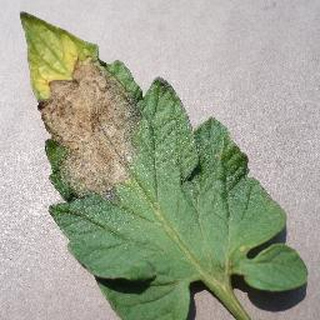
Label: tomato_late_blight